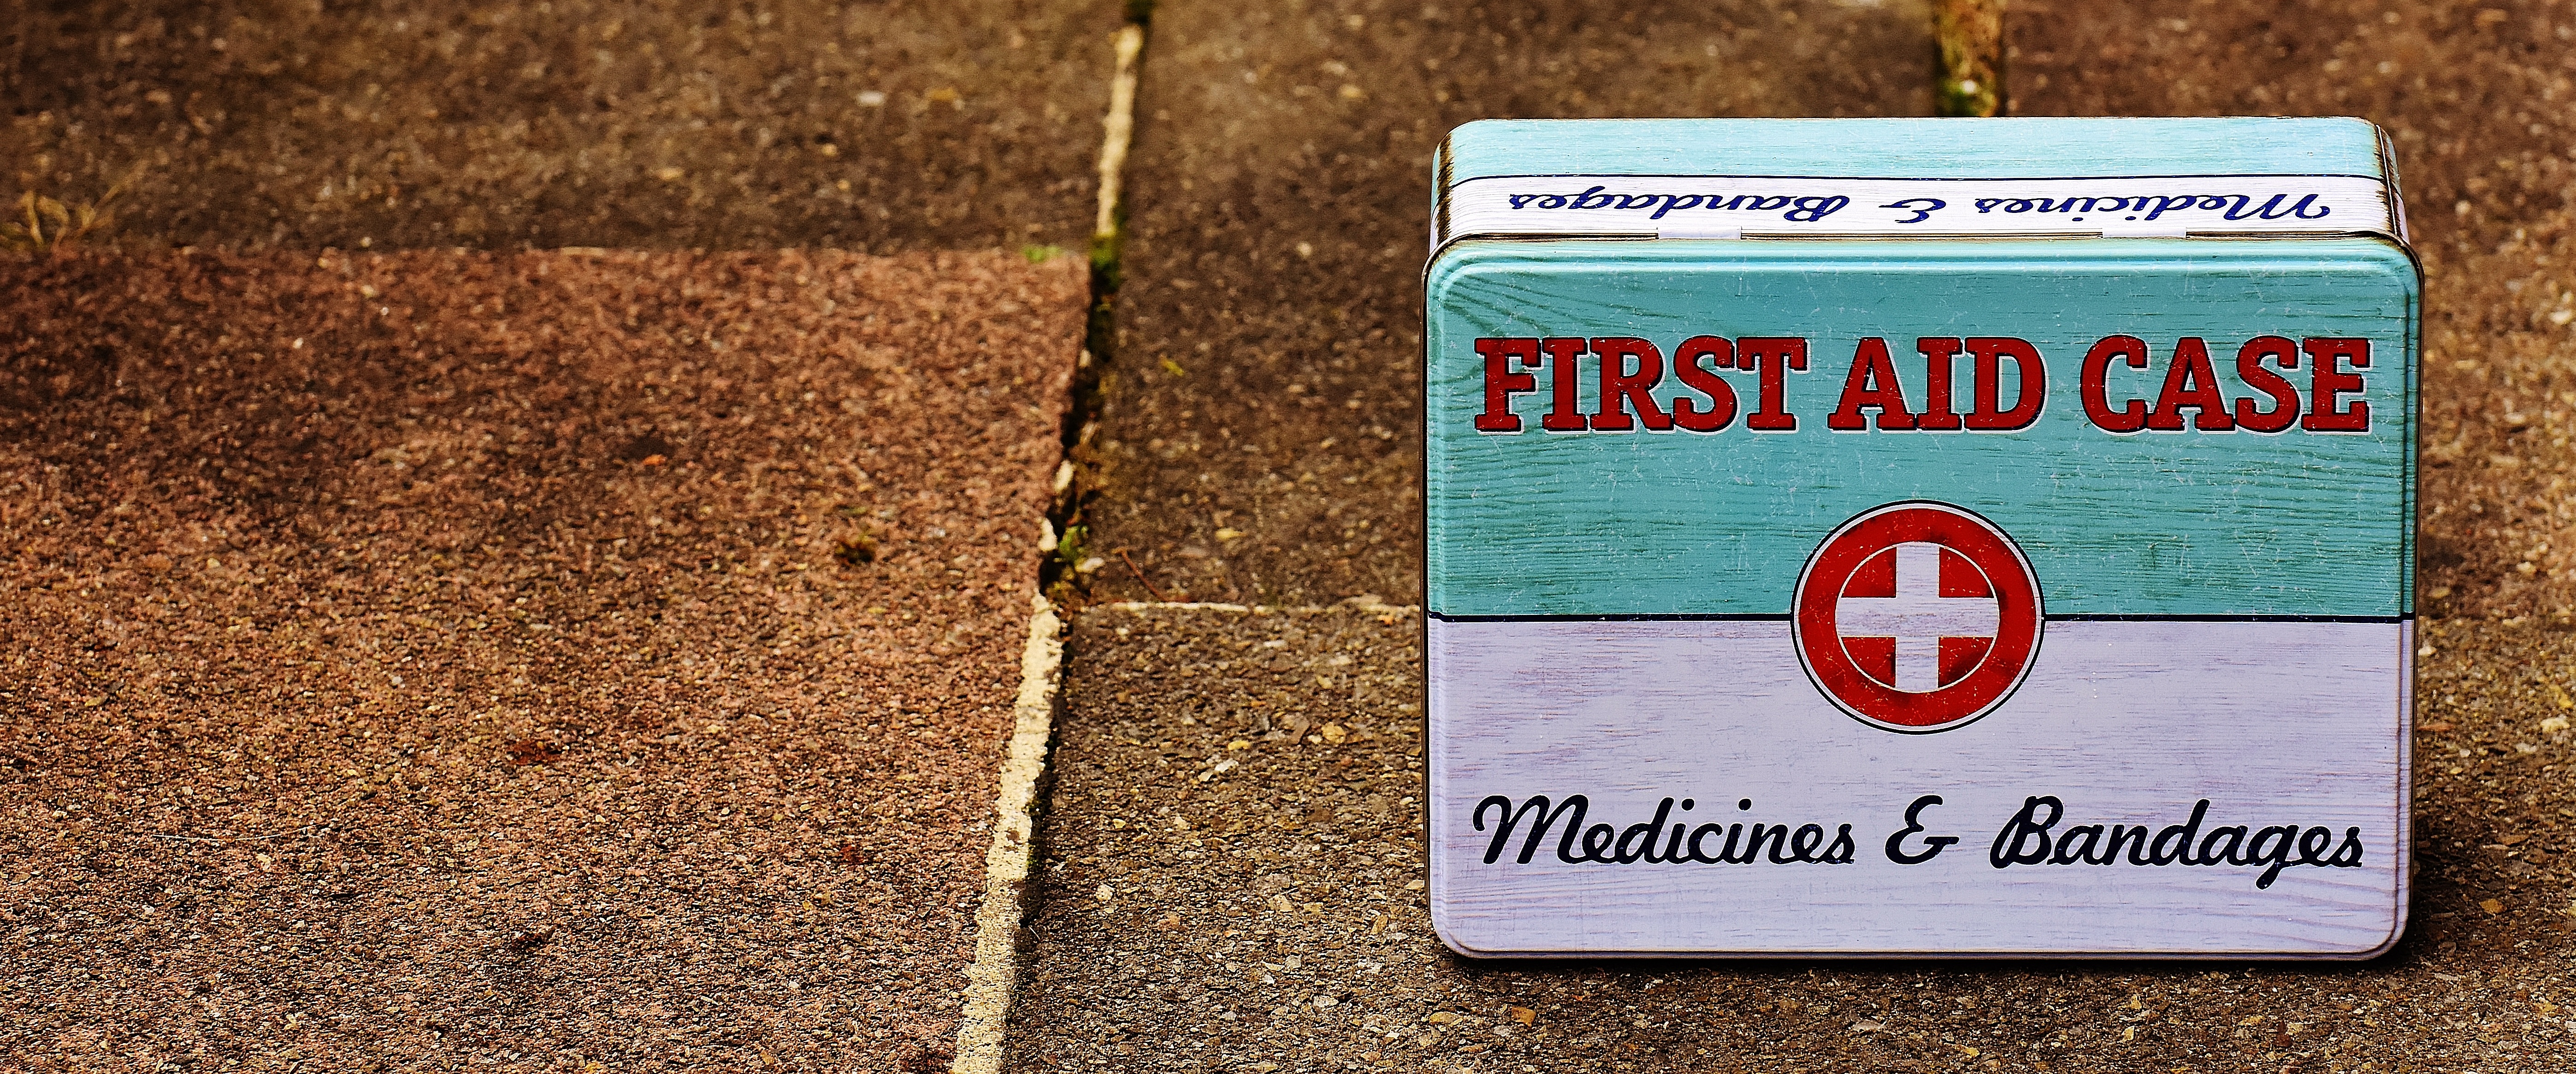
sign, crop, color, metal, soil, box, brand, sheet, emergency, tin can, first aid, metal cans, medicine chest